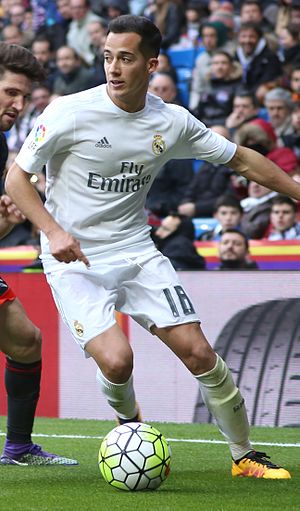
Lucas Vázquez
Lucas Vázquez Iglesias er en spansk fodboldspiller der spiller på kanten for den spanske La Liga-klub Real Madrid. Bortset fra et udlån i 2014-2015 til RCD Espanyol har han spillet hele karieren for Real Madrid.